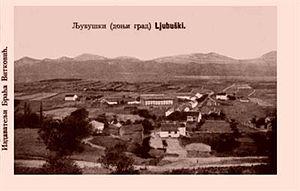
Ljubuški [ˈʎubuʃki] est une ville et une municipalité de Bosnie-Herzégovine située dans le canton de l'Herzégovine de l'Ouest et dans la Fédération de Bosnie-et-Herzégovine. Selon les premiers résultats du recensement bosnien de 2013, la ville intra muros compte 4 387 habitants et la municipalité 29 521.